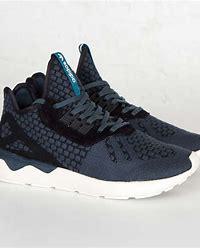
Brand: Adidas
Model: Tubular Runner